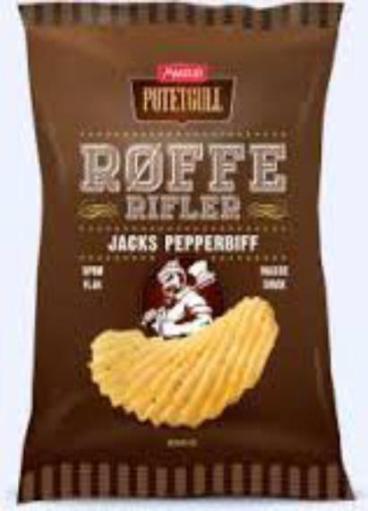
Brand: maarud
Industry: Food